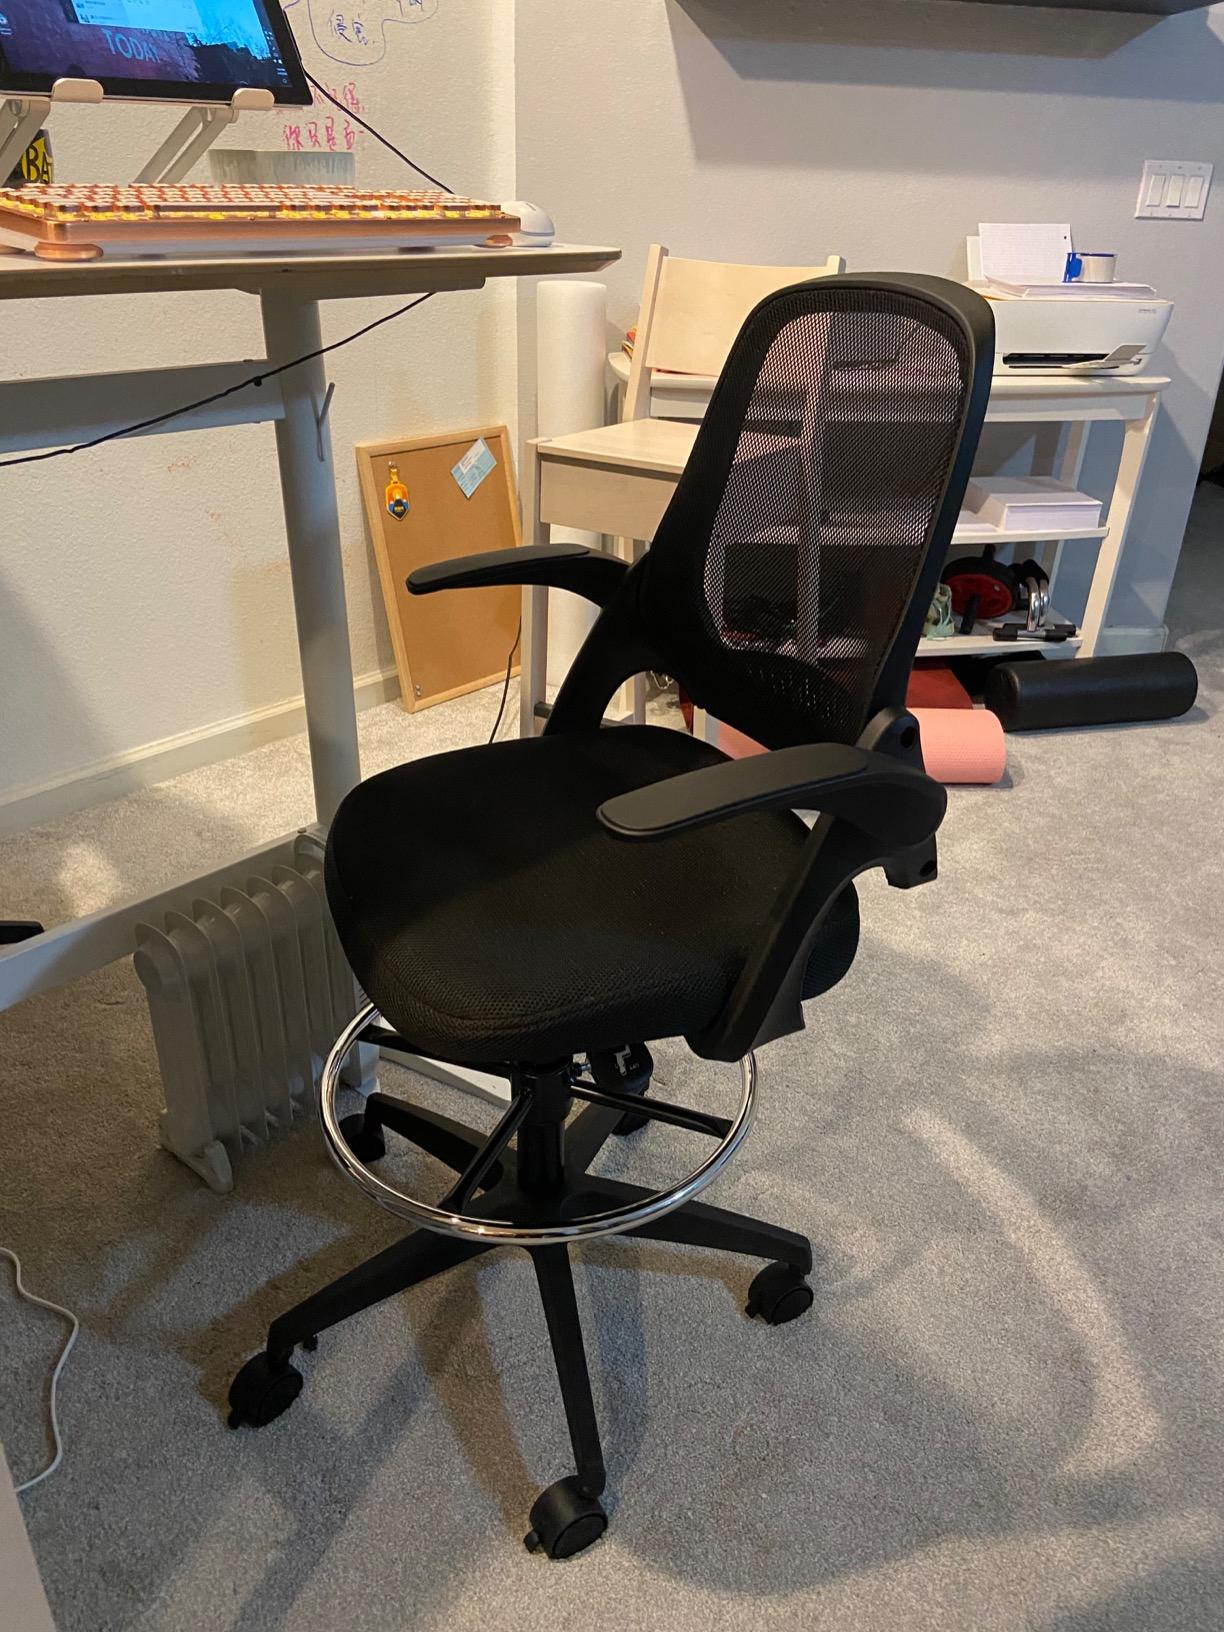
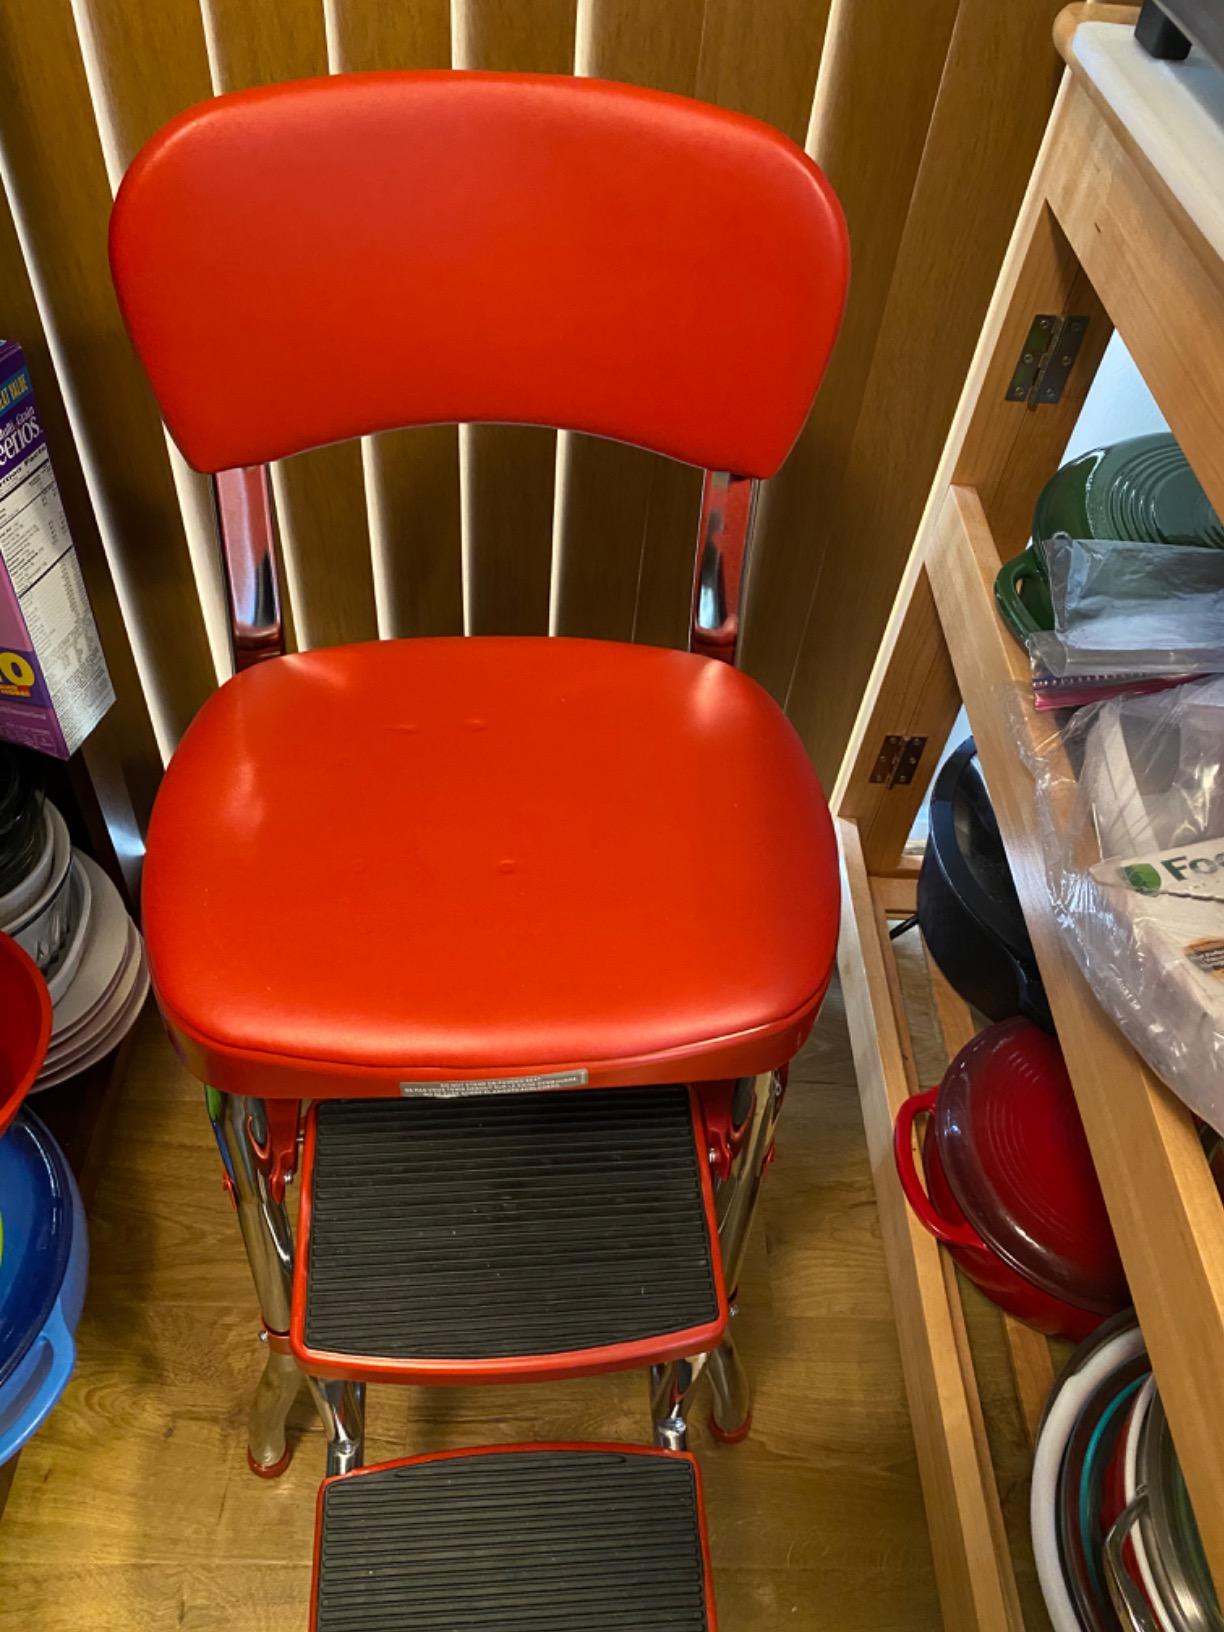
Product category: items_chair
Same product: no